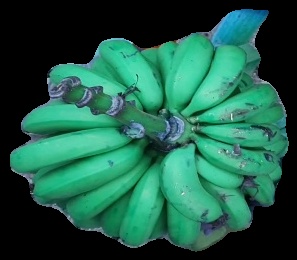
Variety: pachbale
Grade: grade2